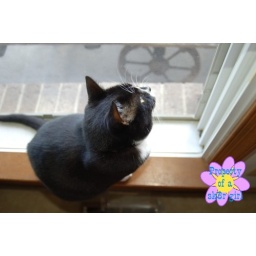
My little cat Marie loves to watch out the window and chase the birds and little things in her imagination.